Ralph Flanders

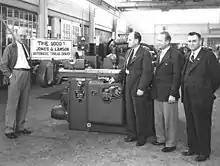
J&L publicity photo from ca.1940 showing J&L president, Ralph Flanders (left) and his brother, mechanical engineer Ernest Flanders (right of machine), with their invention, the automatic screw thread grinder.

Flanders and his brother, Ernest, were instrumental in developing screw thread grinding machines. These incorporated advances in thread technology (furthered by the Hartness optical comparator) and Flanders's engineering calculations for gear-cutting machinery. In 1942, the two brothers received the Edward Longstreth Medal of the Franklin Institute as recognition of this accomplishment, which improved the accurate manufacture of die-cut screws in soft metal and solved the problem of thread-grinding on hardened work. The award also recognized their development of a precision grinding machine that enabled rapid production of turbine blades at the start of jet aircraft age, which made it possible for companies including General Electric to manufacture jet engines far more quickly than they could previously.